Rinchenpong Monastery

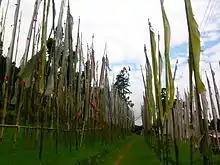
The mountainous path lined with traditional prayer flags at the entry to the Rinchenpong monastery

Rinchenpong Monastery is popular with tourists visiting West Sikkim for its scenery and Buddha statue. It is situated on a mountain trail above the village of Rinchenpong. The villages of Kaluk and Rinchenpong are at an altitude of and about 5 hours by road from Siliguri. From the main Rinchenpong bazaar, a mountainous trail originates which leads to a bifurcated junction. Towards the left of this junction lies the Poison Pokhri, the poisoned lake, a symbol of resistance against foreign invasion. Further up from the Poison Pokhri, the trail continues amidst maize fields to a series of stony steps. The final climb of the stone staircase brings one to the Rinchenpong Monastery, situated amidst lush green mountains and floating clouds. A panoramic view is one of the attractions of the place.